Visions of Amram

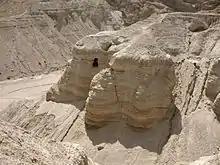
Qumram Cave Four

Visions of Amram, also referred to as 4Q543-549, is a collection of five extremely fragmented copies found in Qumran cave 4. In 1972, Jozef T. Milik published a significant fragment of the Visions of Amram. Since then, controversy has surrounded this document at every turn. In this testament, Amram gathers his sons, Moses and Aaron, to his deathbed and relates stories of his life, providing wisdom and commanding understanding. This document is named for a vision shared during this time.